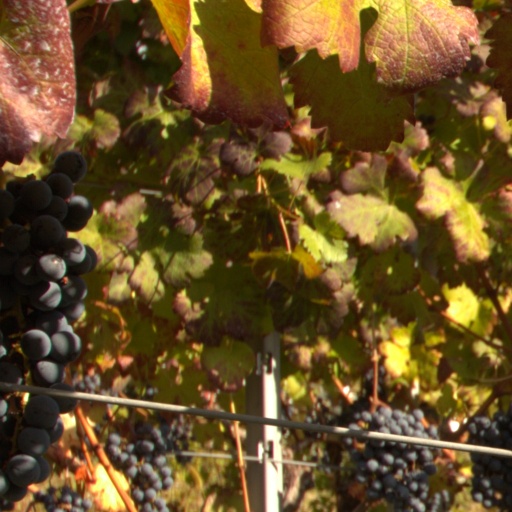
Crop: grape